William Wilson (artist)

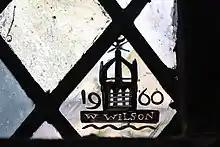
William Wilson's maker's mark in Glasgow Cathedral (1960)

William Wilson (21 July 1905 – 16 March 1972) was a Scottish stained glass artist, printmaker and watercolour painter. He was a member of the Royal Scottish Academy. He was appointed an OBE.